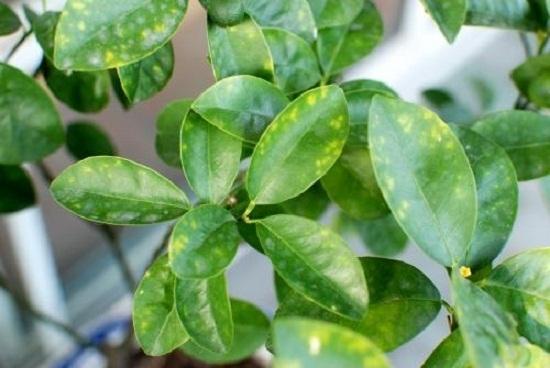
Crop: unknown
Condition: citrus_canker